Papyrus Golénischeff

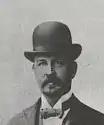
Wladimir Golenischeff

Papyrus Golénischeff is a papyrus artefact from ancient Egypt. It was found by Vladimir Semyonovich Golénischeff.